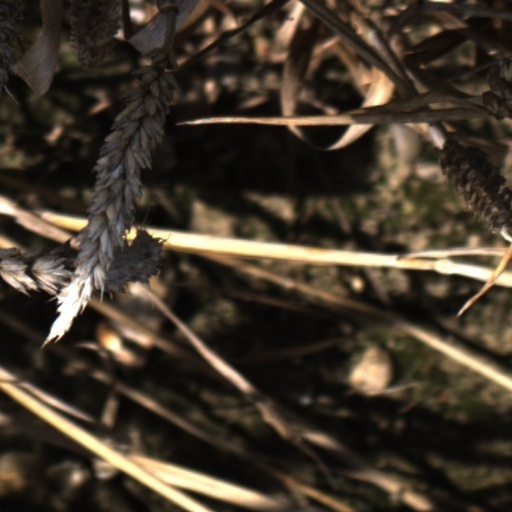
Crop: wheat